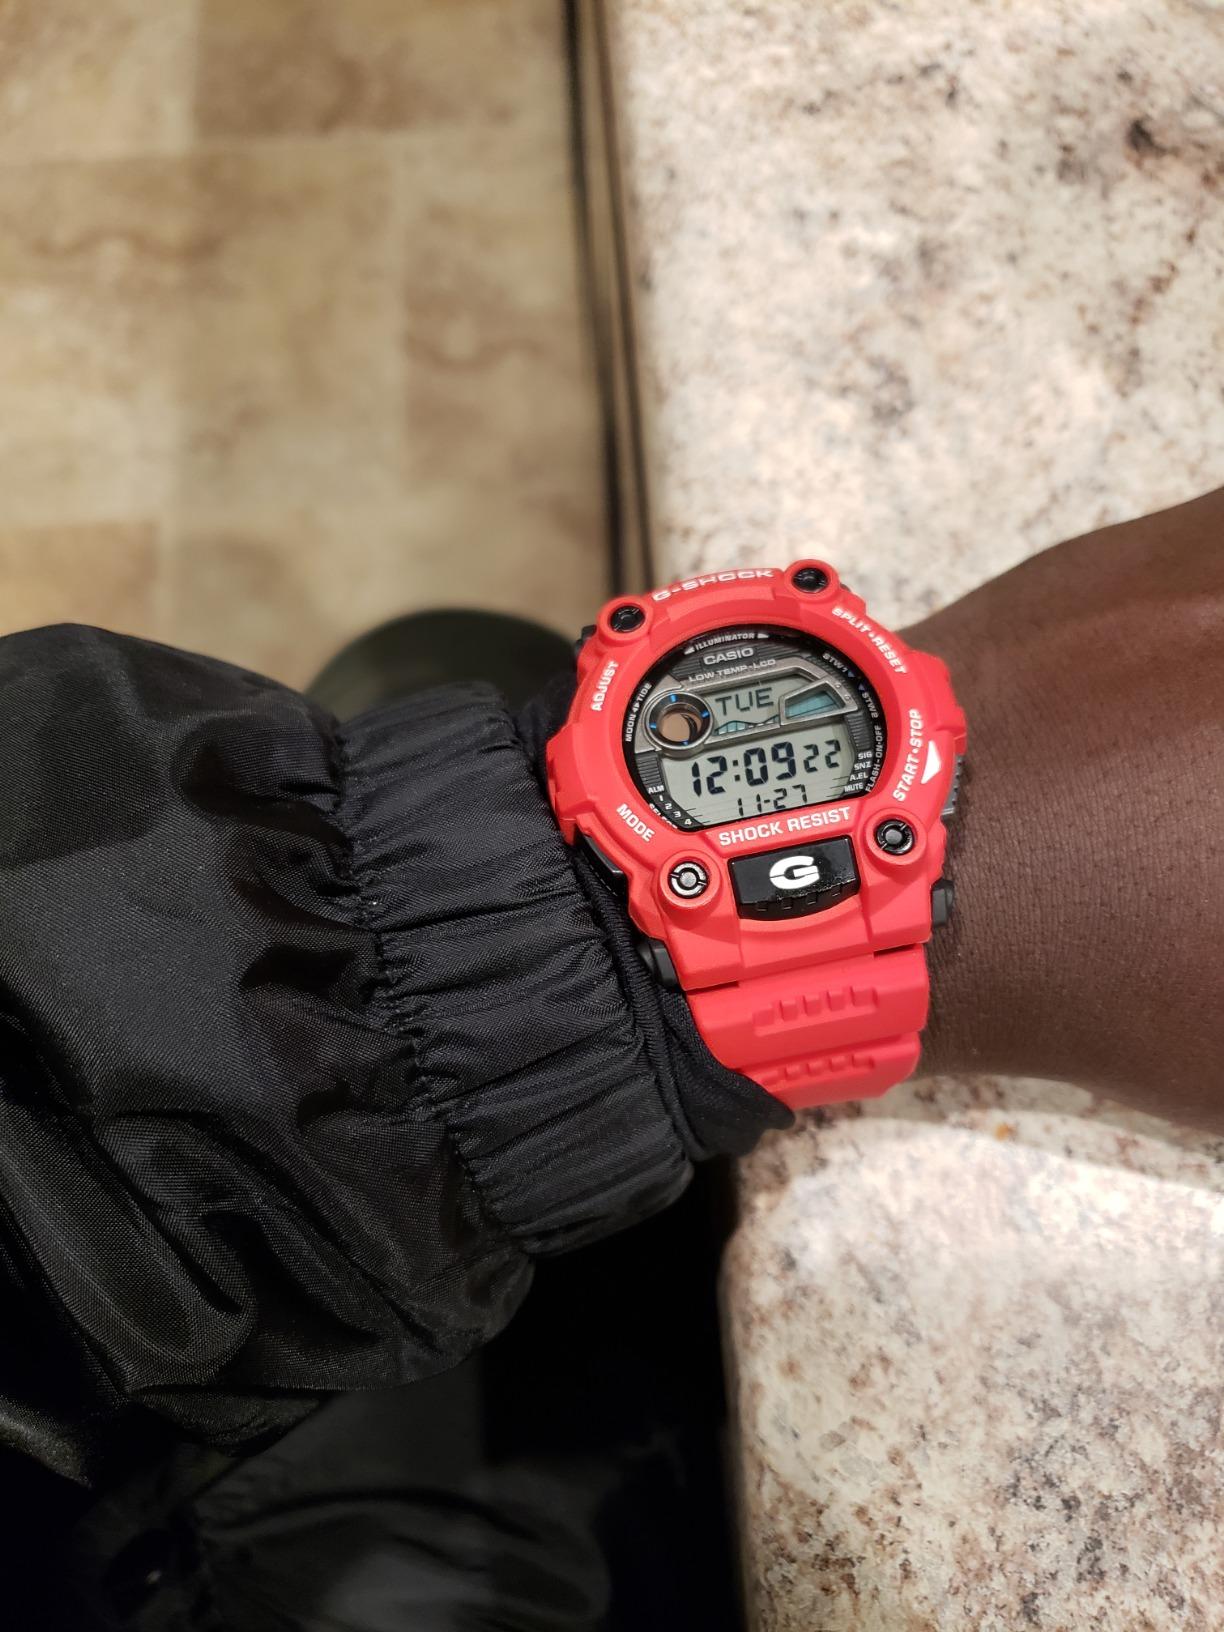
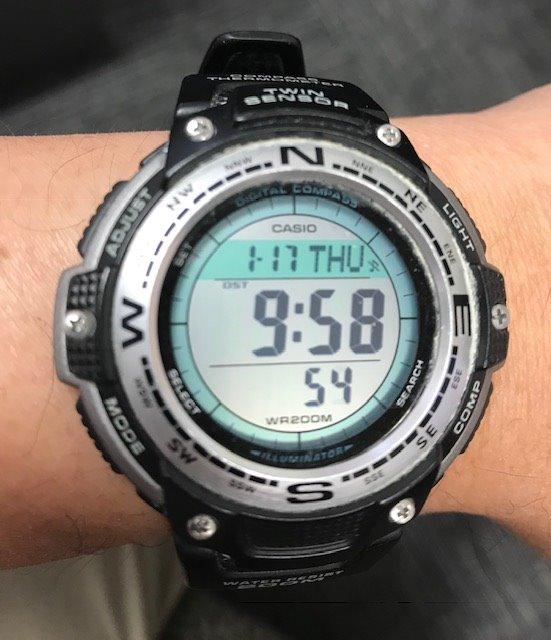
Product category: accessories_watch
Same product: no